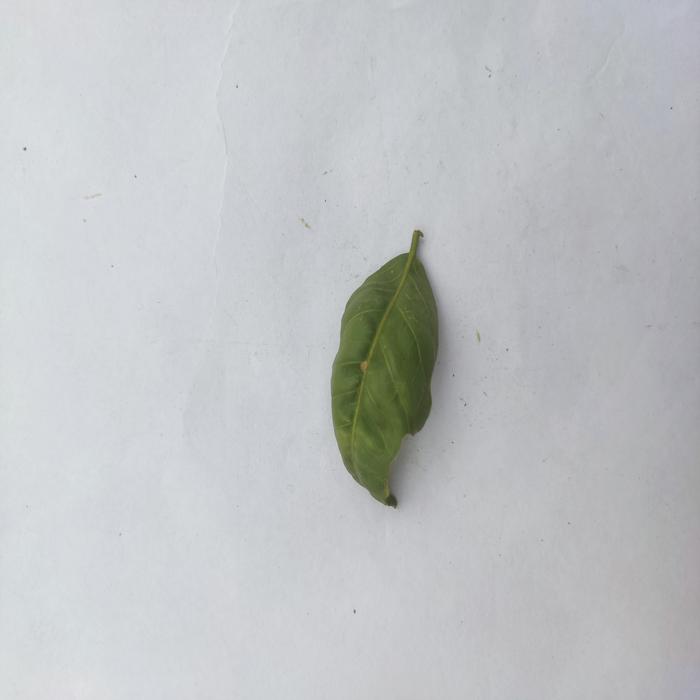
Crop: Aegle Marmelos
Leaf condition: Leaf_Curl